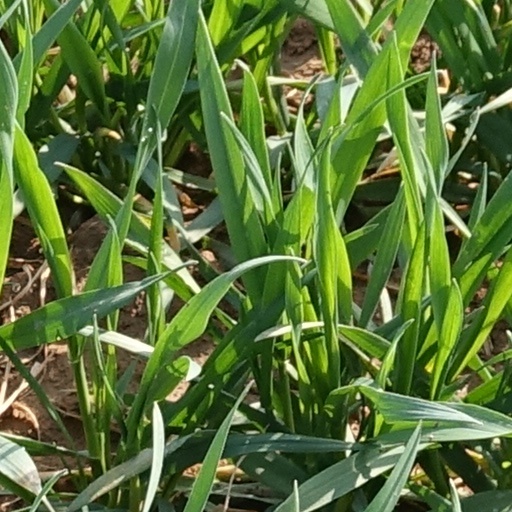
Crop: wheat